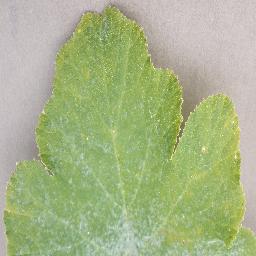
Label: Squash___Powdery_mildew